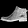
Label: Ankle boot